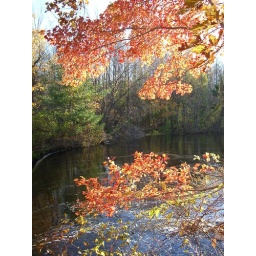
red tree by river